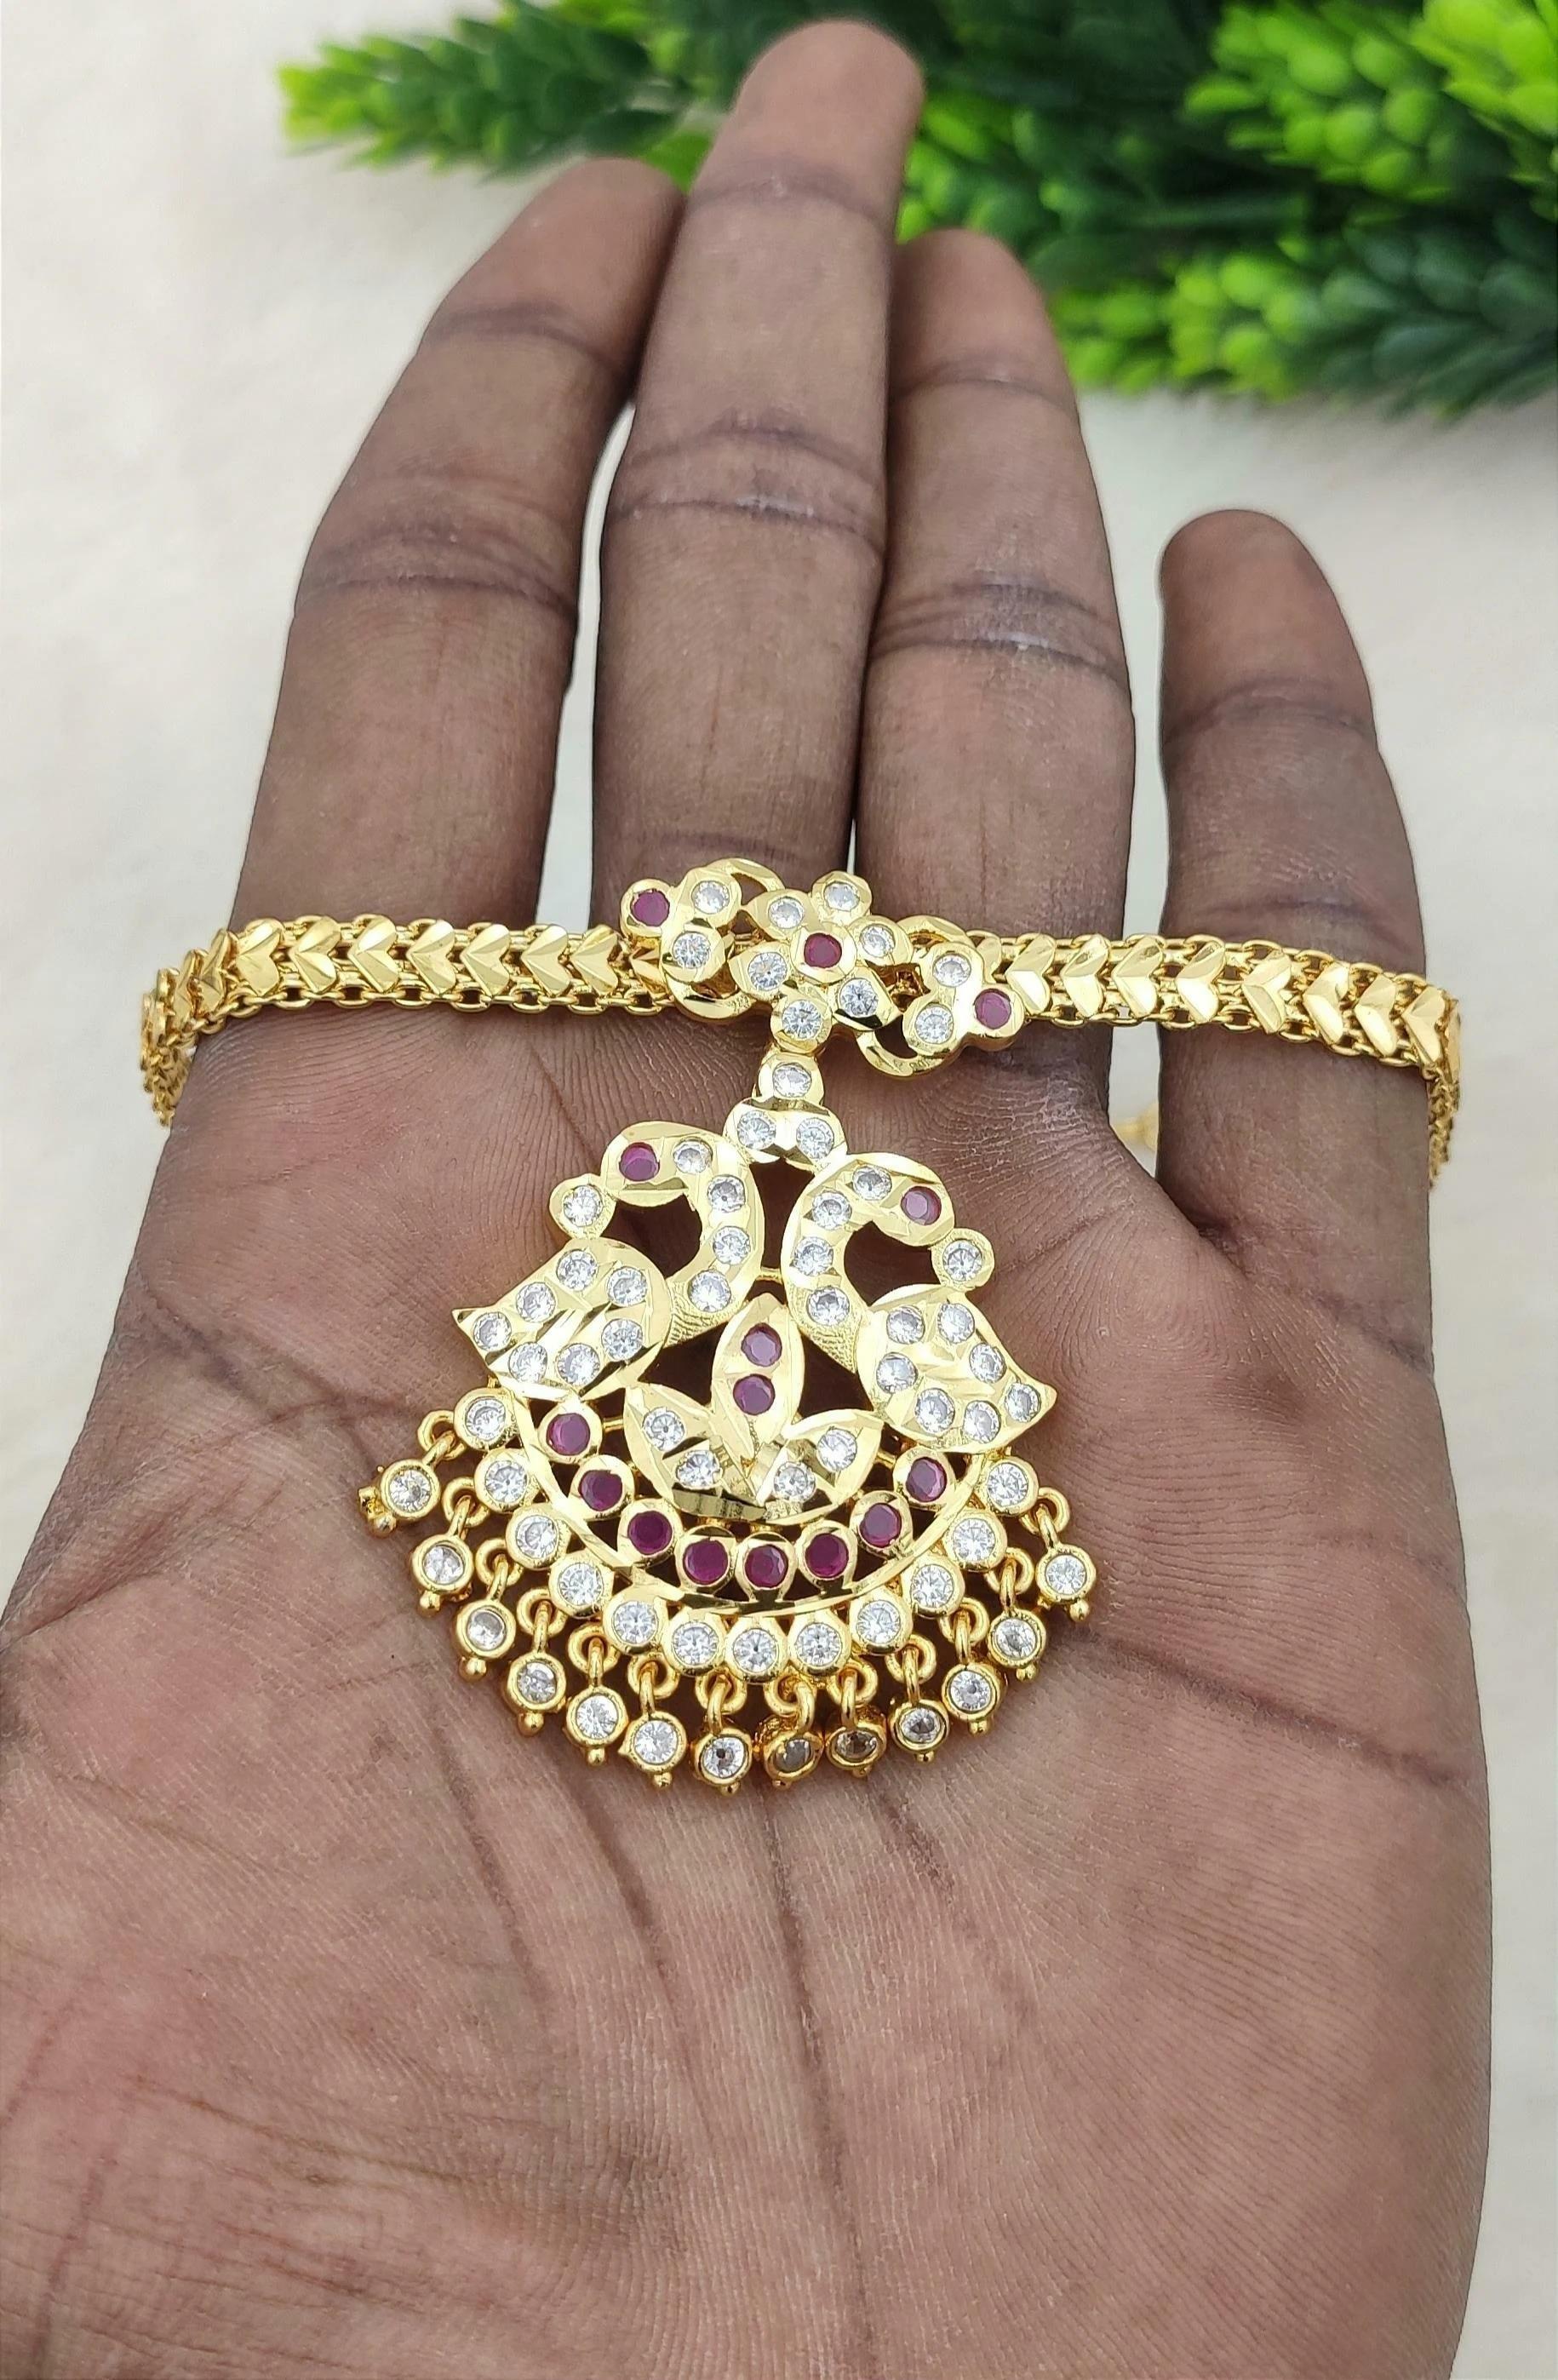
Hanaa Women Gold-Plated Brass 5 Metal Impon Attigai Jewellery Necklace Chain
Type: Necklaces & Pendants
Brand: Hanaa
Price: Rs. 606
 The Brand of HANAA jewelry comes with the coating of Micro Gold Plating on it, which makes it look similar to real 22-karat jewelry. The Brand Of Hanaa Providing you the premium quality products and Our main intention is to satisfy the customer needs. The product gives you stylish look, traditional and modern. This is the Hottest collection of fashion Jewellery.
Features: Base Material - Brass,Chain Type - Anchor,Clasp Type - Fold Over,Chain and Necklace Length - 24 inch,Chain and Necklace Thickness - 1.5 mm
Included: Pack of 1 x 5 Metal Impon Attigai Jewellery Necklace Chain